Anolis scypheus

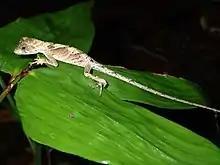

Anolis scypheus, the yellow-tongued anole, is a species of lizard in the family Dactyloidae. The species is found in Colombia, Ecuador, Peru, and Brazil.